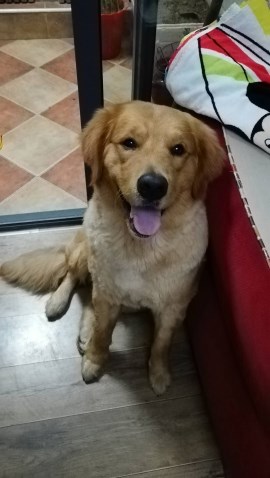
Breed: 5355-n000126-golden_retriever